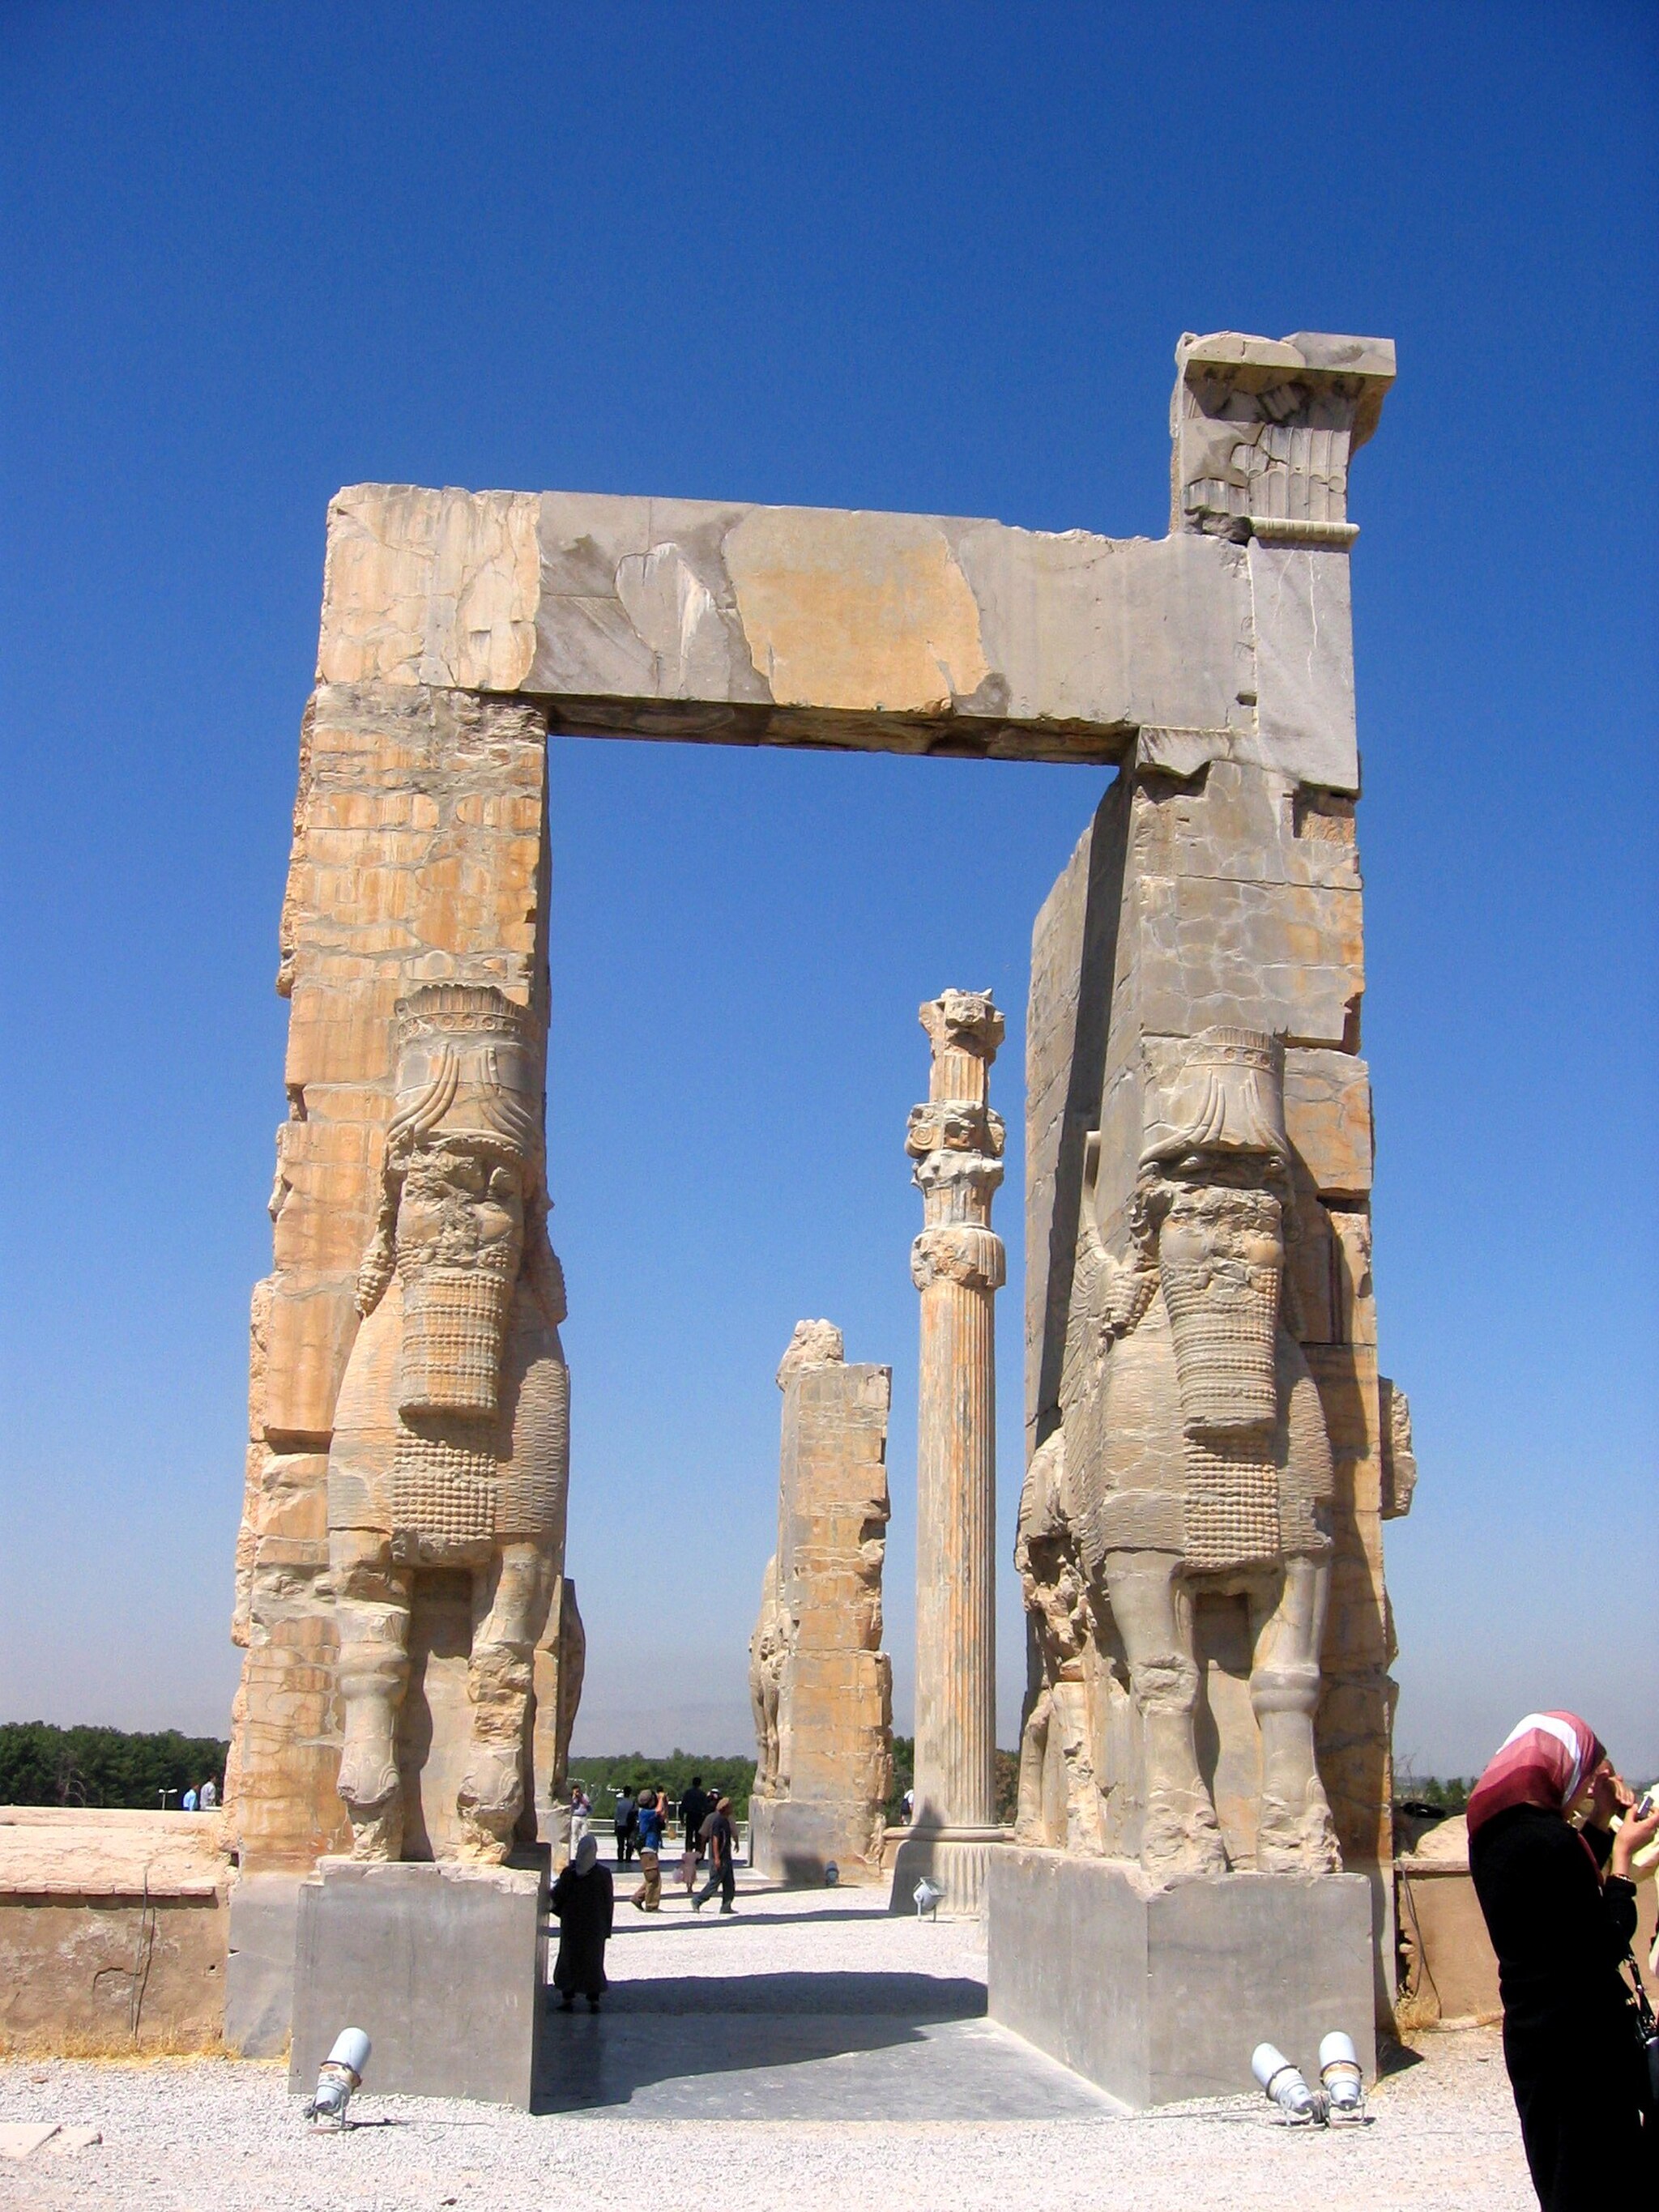
Title: Gate of All Nations
Description: Gate of All Nations This is what Persia was, not what Warner Brothers shows in the movie 300
Date: 6 August 2006 (original upload date)
Categories: PD-user, Gate of All Nations, 2006 in Persepolis